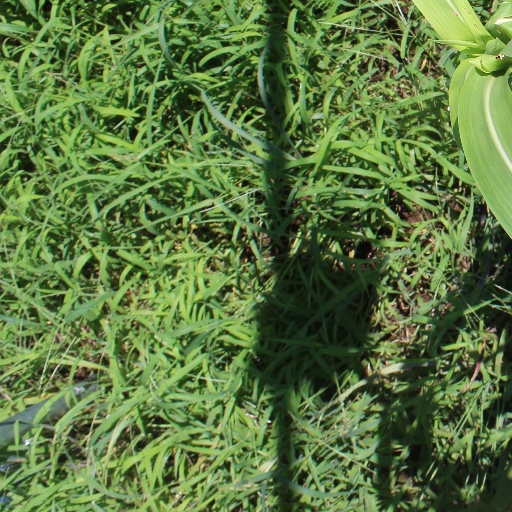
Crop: sorghum